Toki Tori

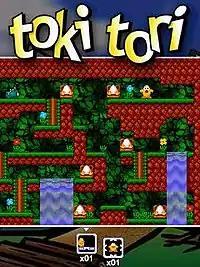
The first world, Forest Falls, of "Toki Tori"

Gameplay in "Toki Tori" consists of using a limited number of tools to gather up all the eggs in the level in a single run through it in a certain amount of time. Toki Tori is given a set number of tools in the beginning of a level. The puzzles are designed around the tools so they must be used intelligently and usually using a tool incorrectly makes the level unbeatable. Enemies usually appear following a simple patrol of walking back and forth, turning when they hit an obstacle. If they touch Toki Tori, he instantly dies, forcing the player to restart the level. Some tools are weapons that can defeat these monsters, but they must be used wisely to allow completion of the level. Besides the threat of monsters, a timer is constantly ticking down. If the timer reaches zero, the player must restart the level. Once the player has a clear idea of how to beat the level, however, there is usually ample time to execute the plan. There are fifteen levels in each of the four worlds, not including tutorial levels that appear when a previously unseen tool appears. Only the first ten are required to enter the next area. The other five are much more difficult and are there to add replay value.